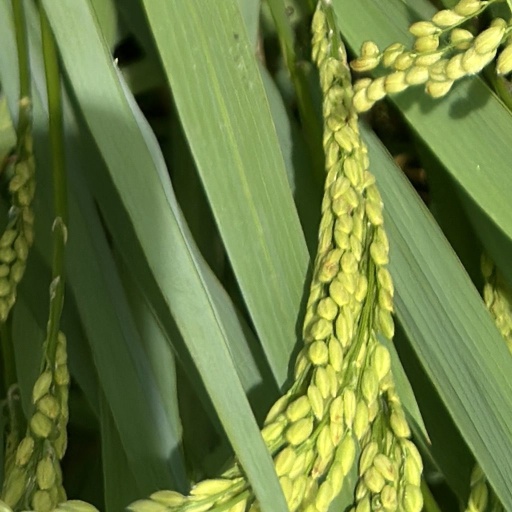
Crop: rice